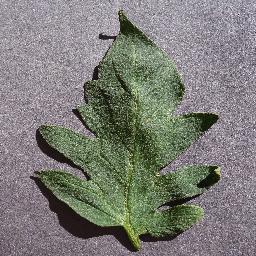
Label: Tomato___healthy